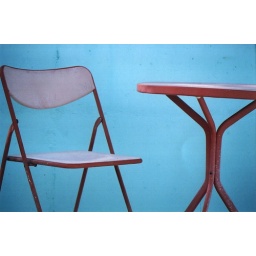
A pool chair and table in Cyprus. I liked the shape and colours